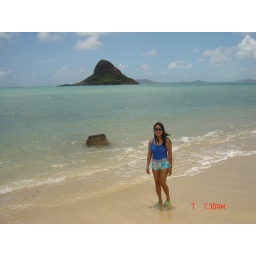
Hawaii by the beach called the hat